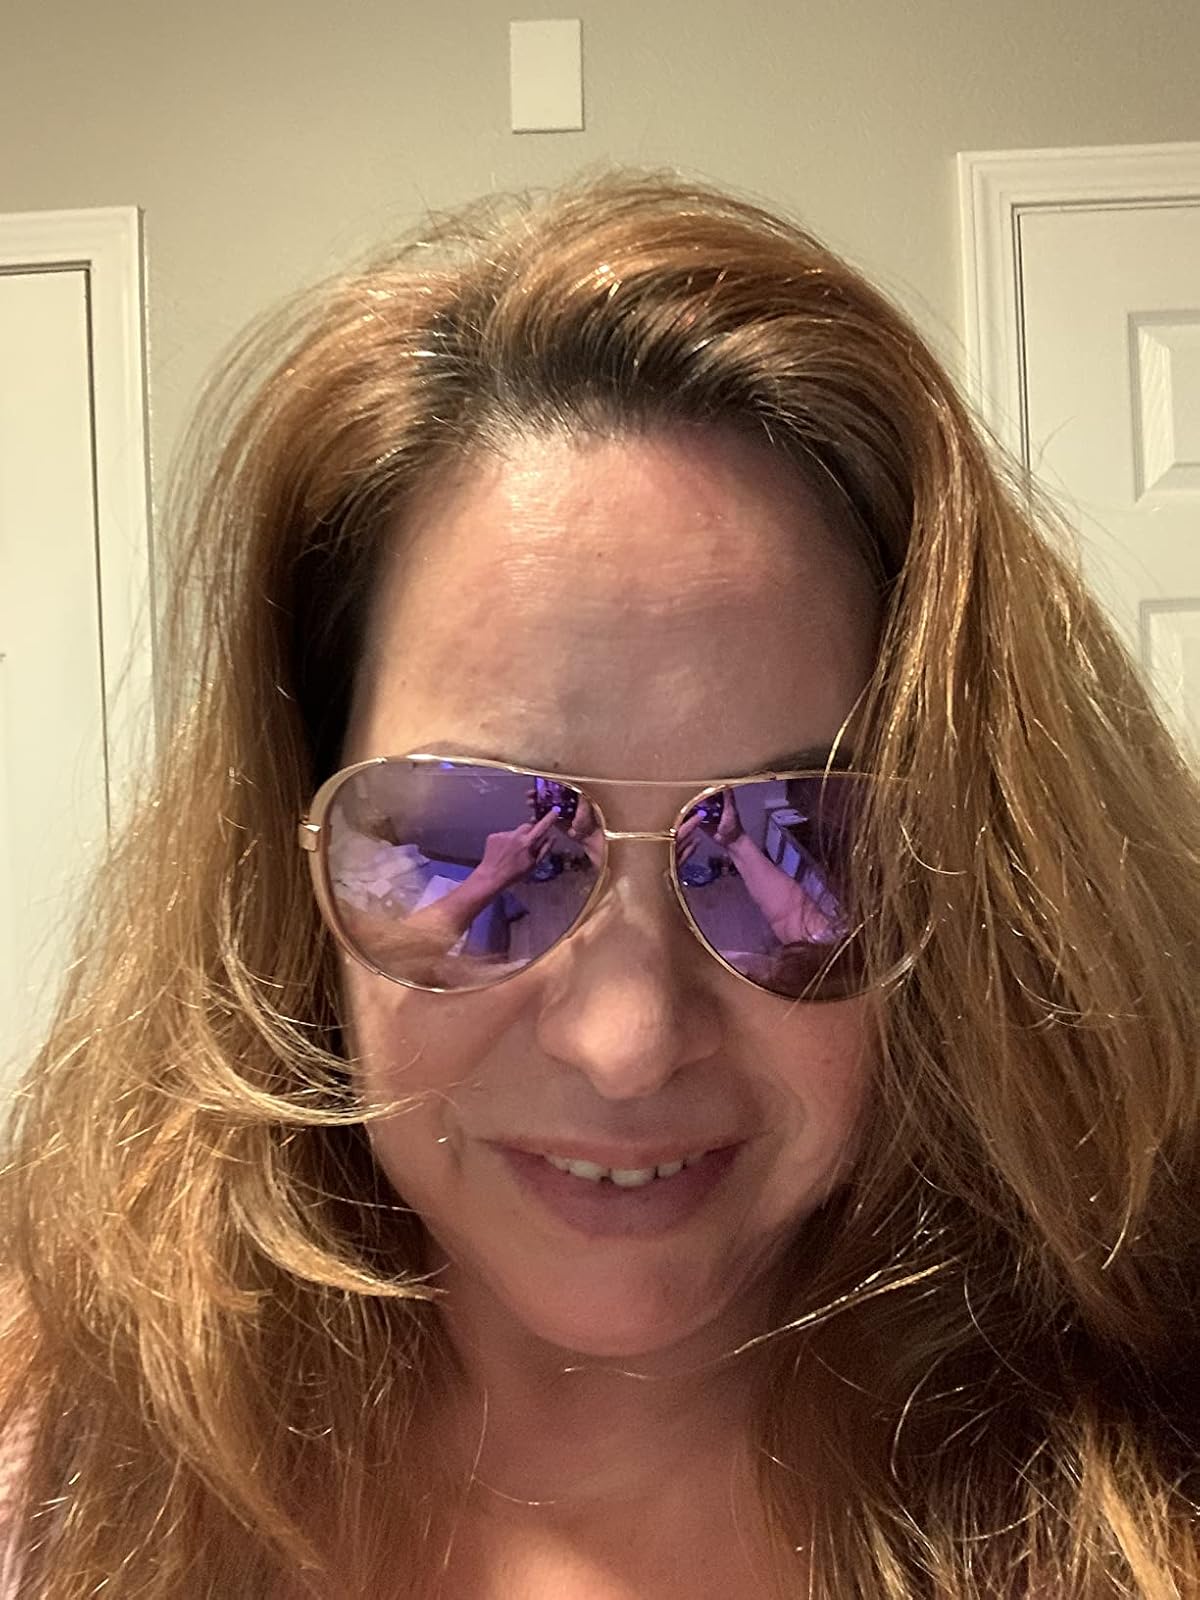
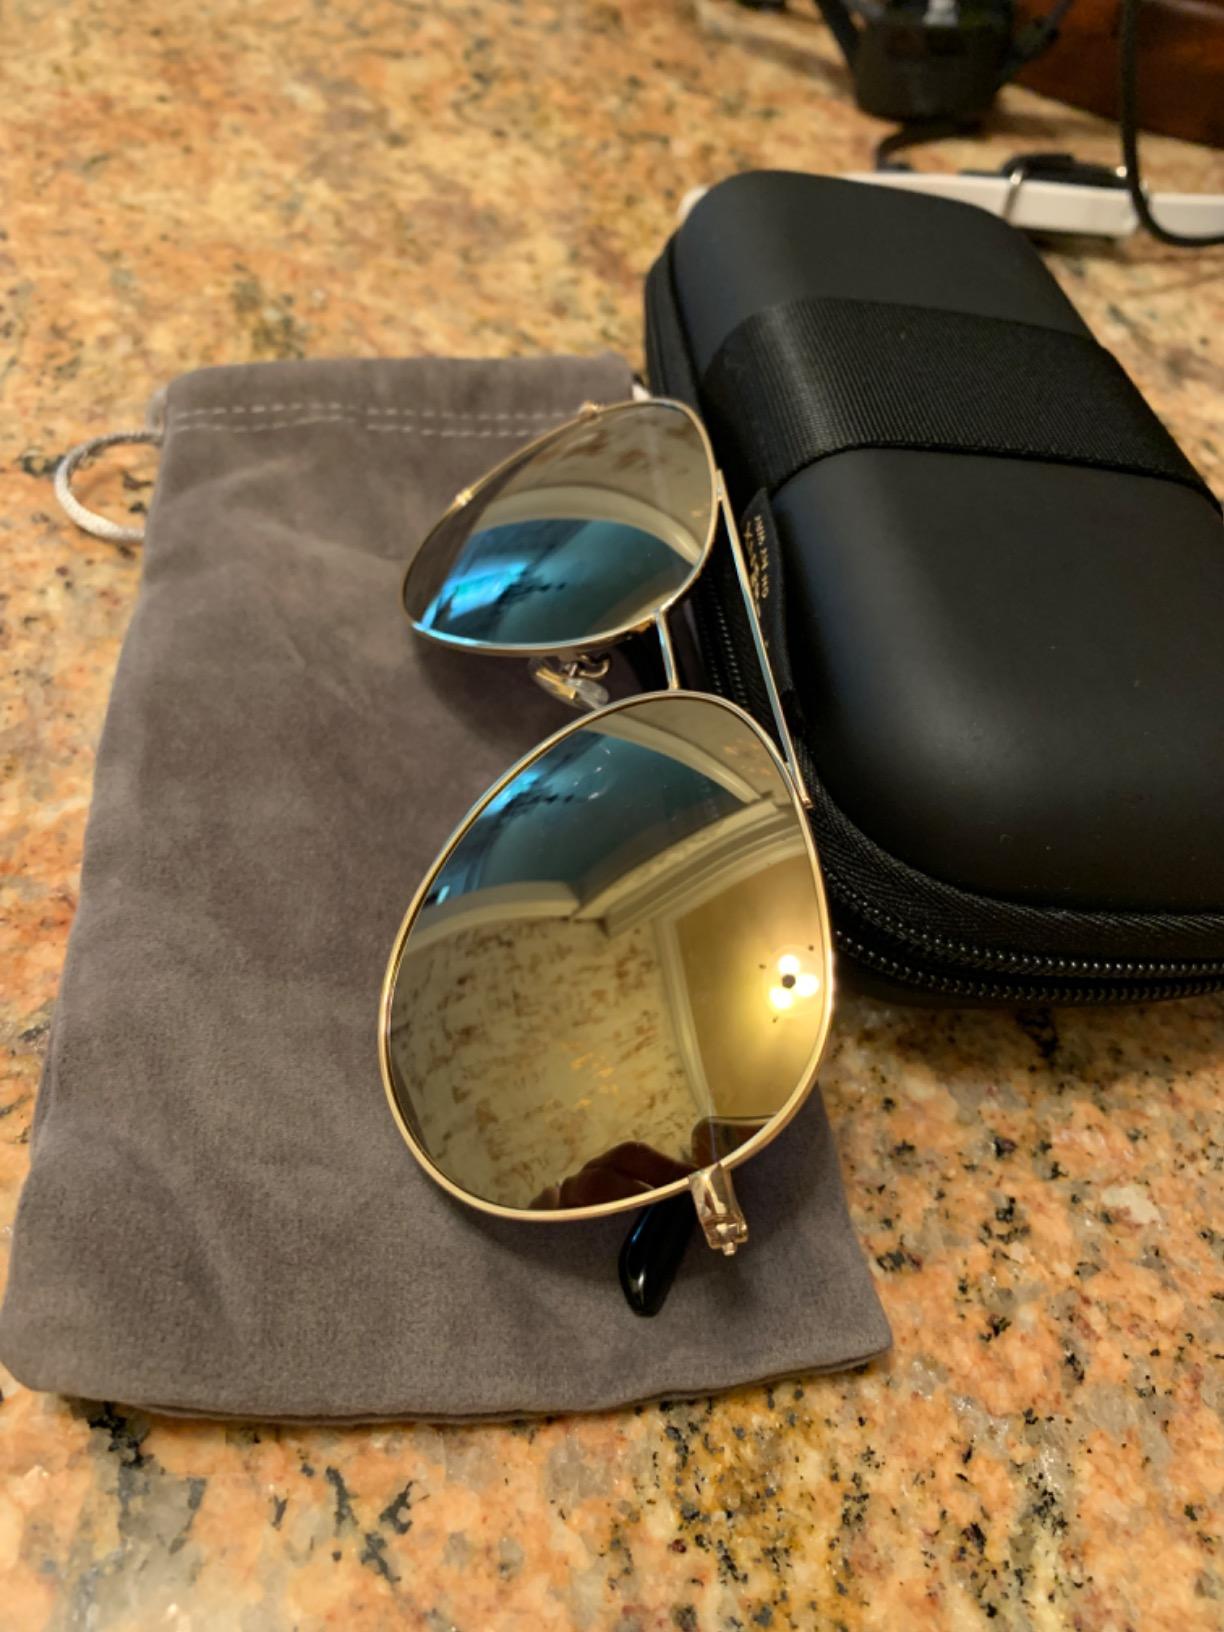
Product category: accessories_sunglasses
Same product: no